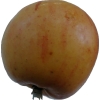
Label: Apple 14